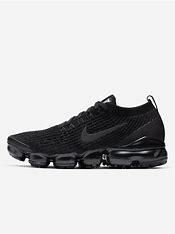
Brand: Nike
Model: Air Vapormax Flyknit 3